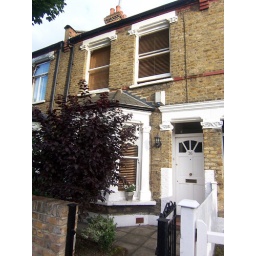
3 bedroom house to rent in Chiswick, west London